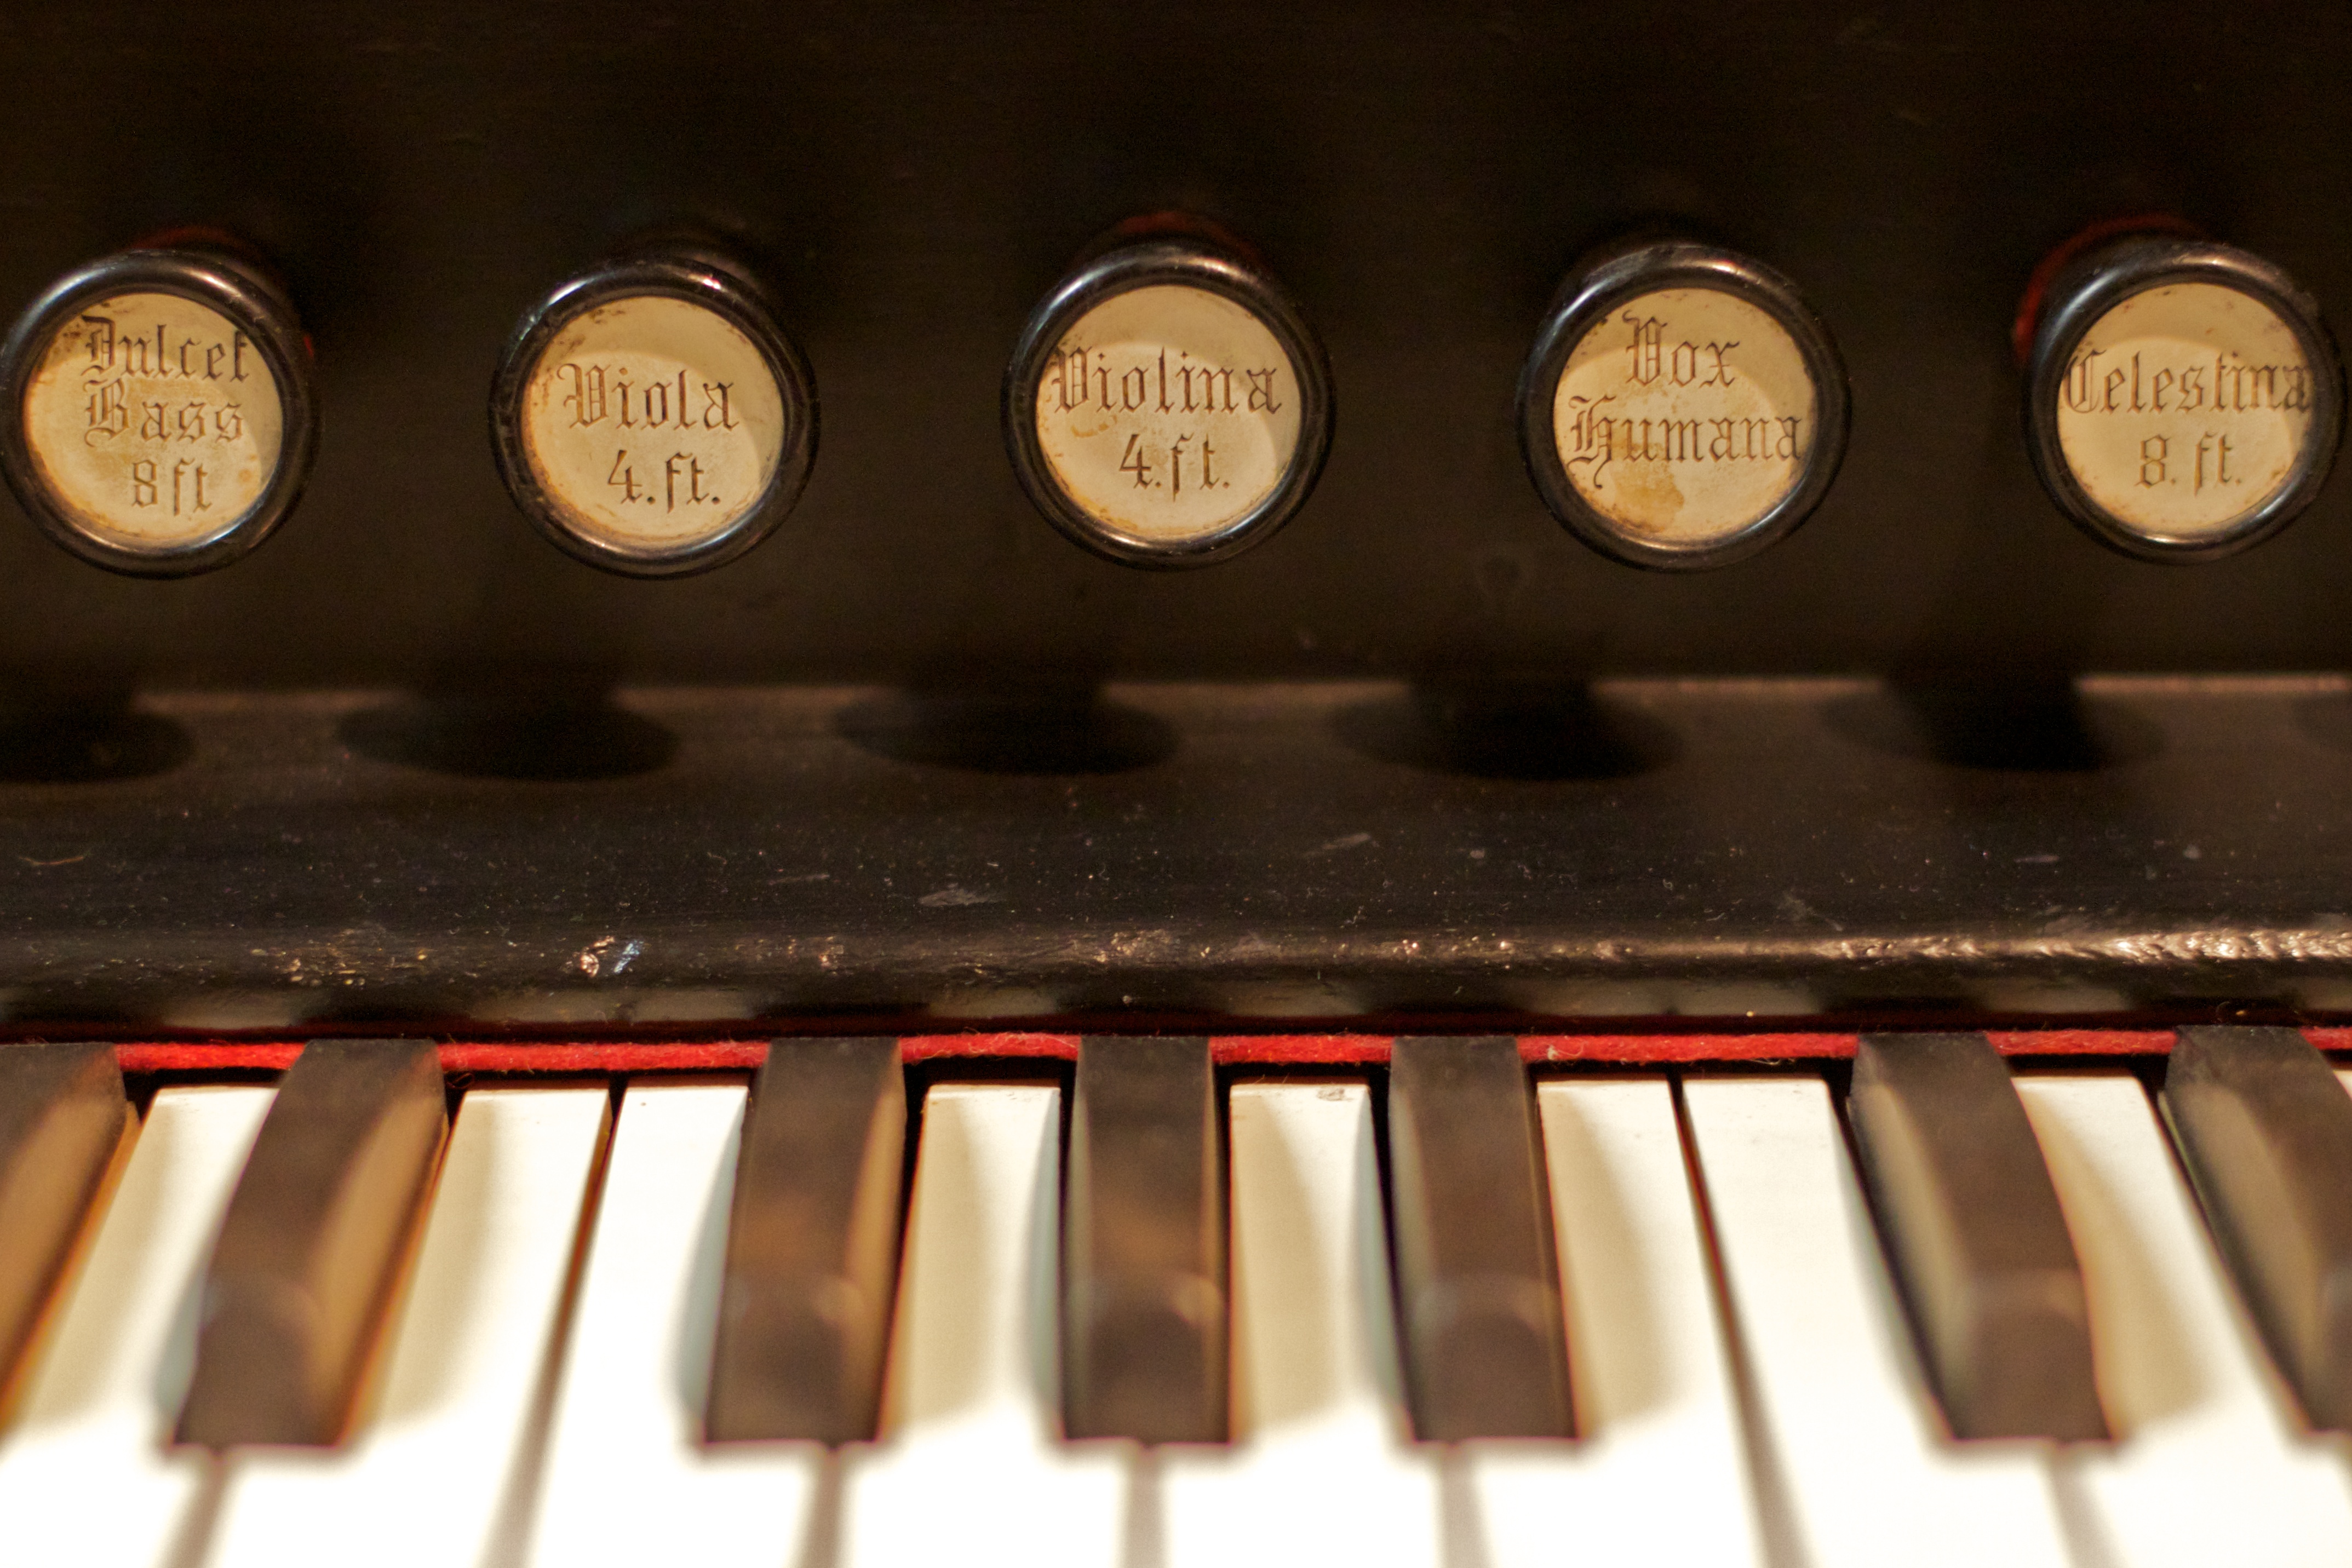
keyboard, technology, piano, musical instrument, close up, odyssey, string instrument, electronic device, musical keyboard, electronic instrument, electric piano, player piano, fortepiano